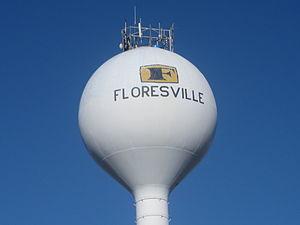
La ville de Floresville est le siège du comté de Wilson, dans l’État du Texas, aux États-Unis. Sa population s’élevait à 6 448 habitants lors du recensement des États-Unis de 2010, estimée à 7 495 habitants en 2016.